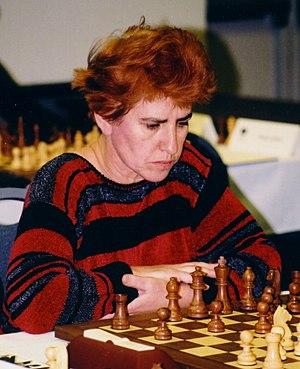
Esther Epstein est une joueuse d'échecs soviétique puis américaine née le 10 mai 1954 à Gorki. Maître international féminin depuis 1972, elle fut deuxième du championnat d'URSS en 1976 et deux fois championne des États-Unis.